Wreck of the Titanic

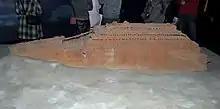
Model of the bow section wreck

The bow section, which measures about long, is thought to have descended at an angle of about 45°. Its distance from the stern was caused by its planing forward horizontally by about 1 ft for every 6 ft (1 m for every 6 m) of its descent. During the descent to the sea bed, the funnels were swept away, taking with them the rigging and large lengths of cables. These dragged along the boat deck, tearing away many of the davits and much of the other deck equipment. The foremast was also torn down, falling onto the port bridge area. The ship's wheelhouse was swept away, possibly after being hit by the falling foremast.